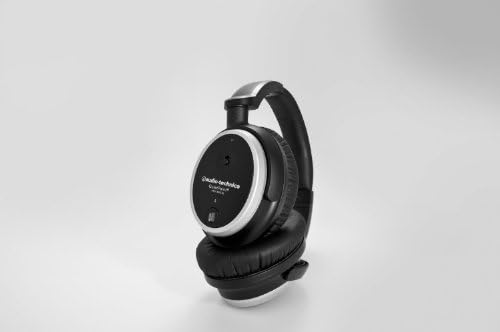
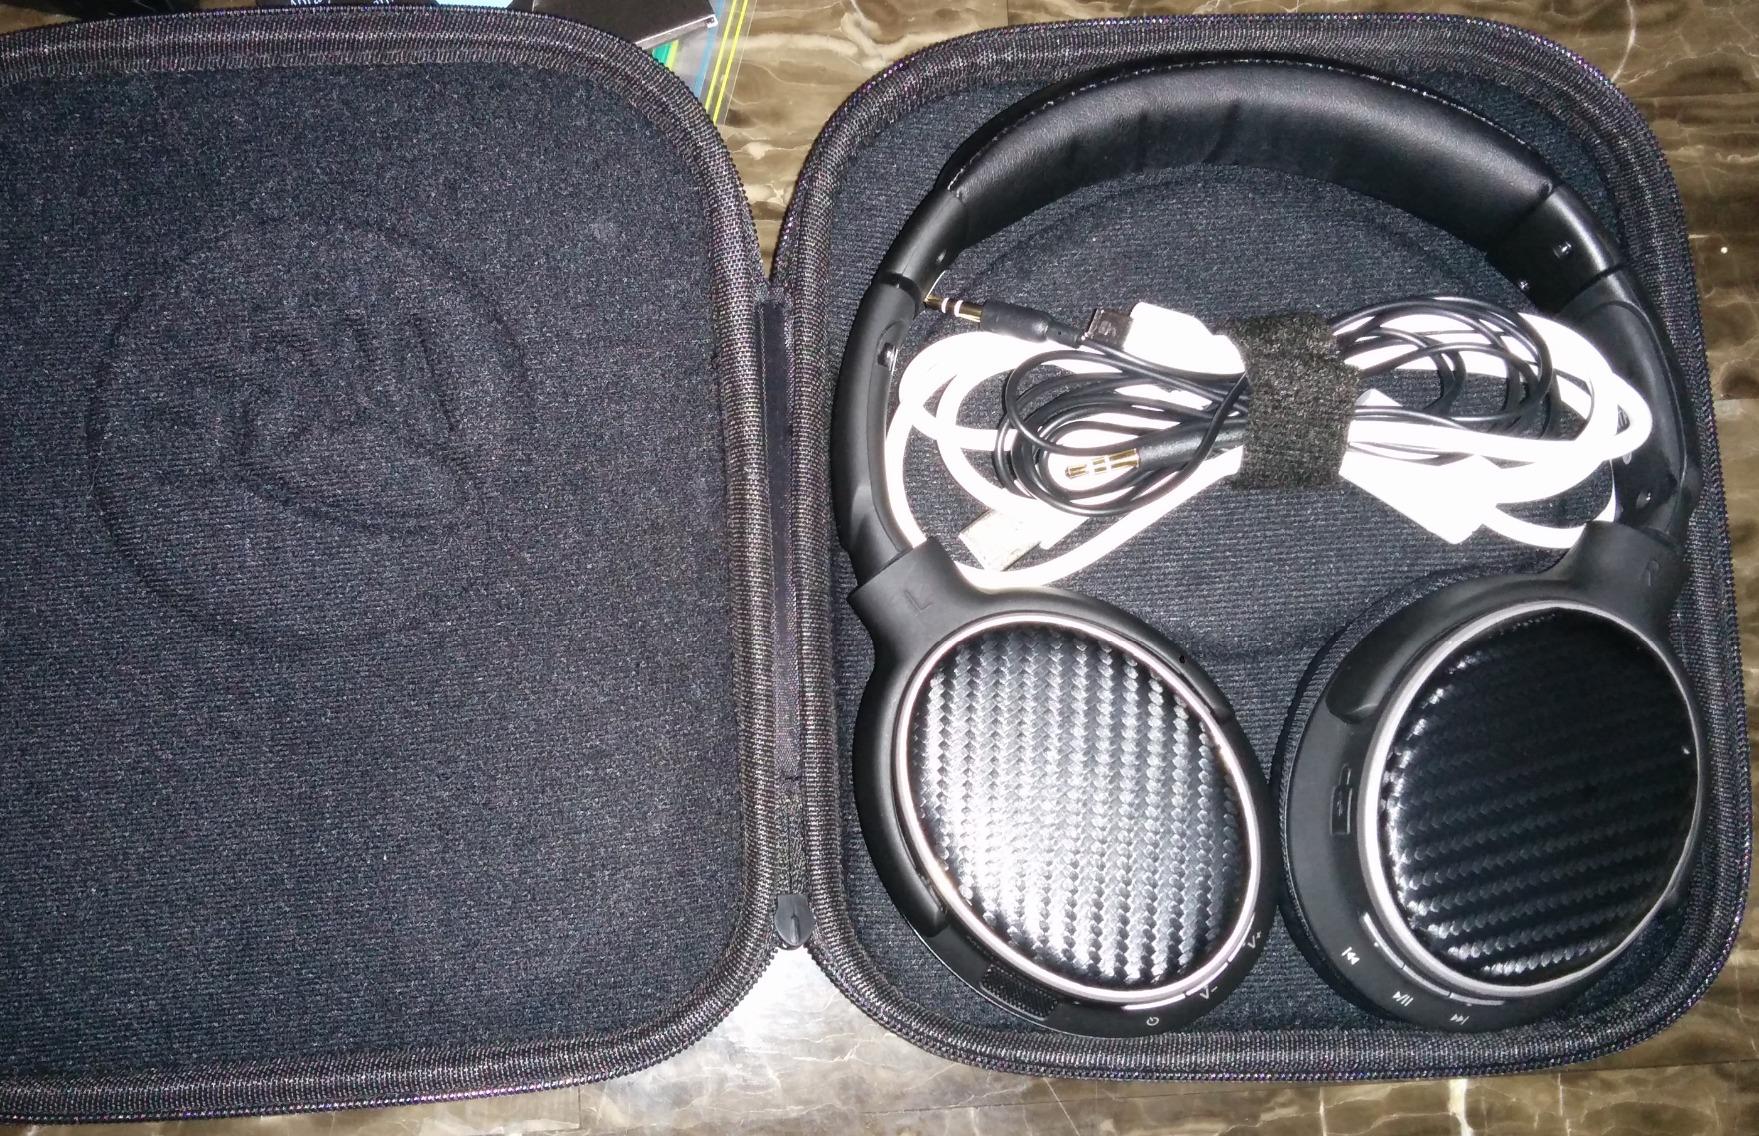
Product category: headphones
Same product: no